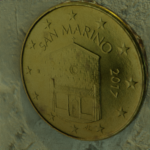
Coin value: 10cents
Country: sm
Edition: 2017